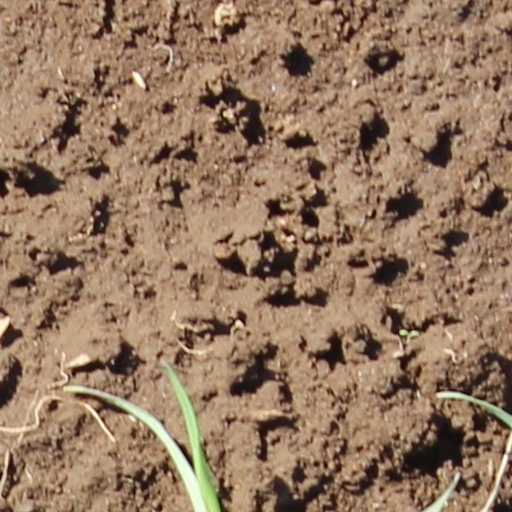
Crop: wheat